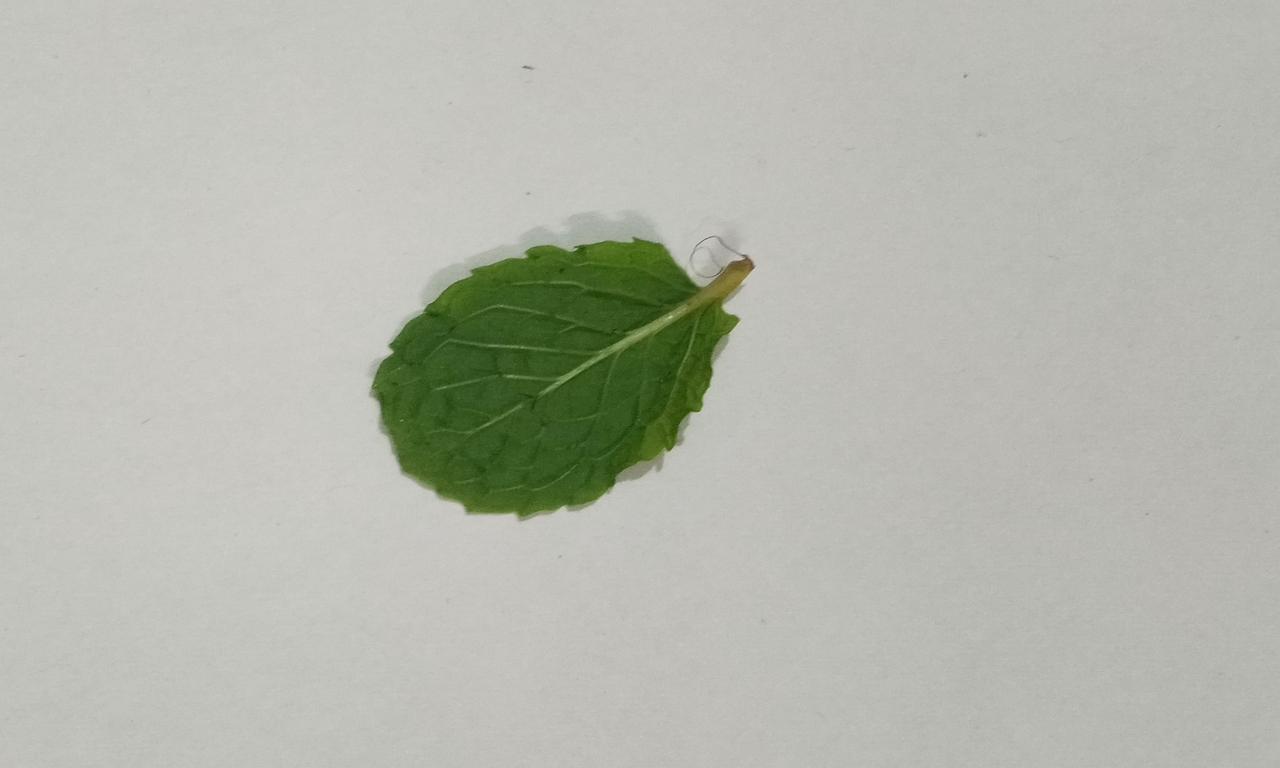
Label: Fresh